Matthew Bode

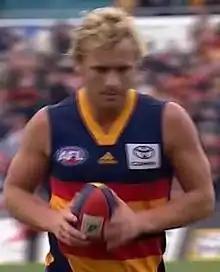

Matthew Bode (born 29 June 1979) is a former professional Australian rules footballer who played for the Port Adelaide Football Club and the Adelaide Football Club in the Australian Football League (AFL).